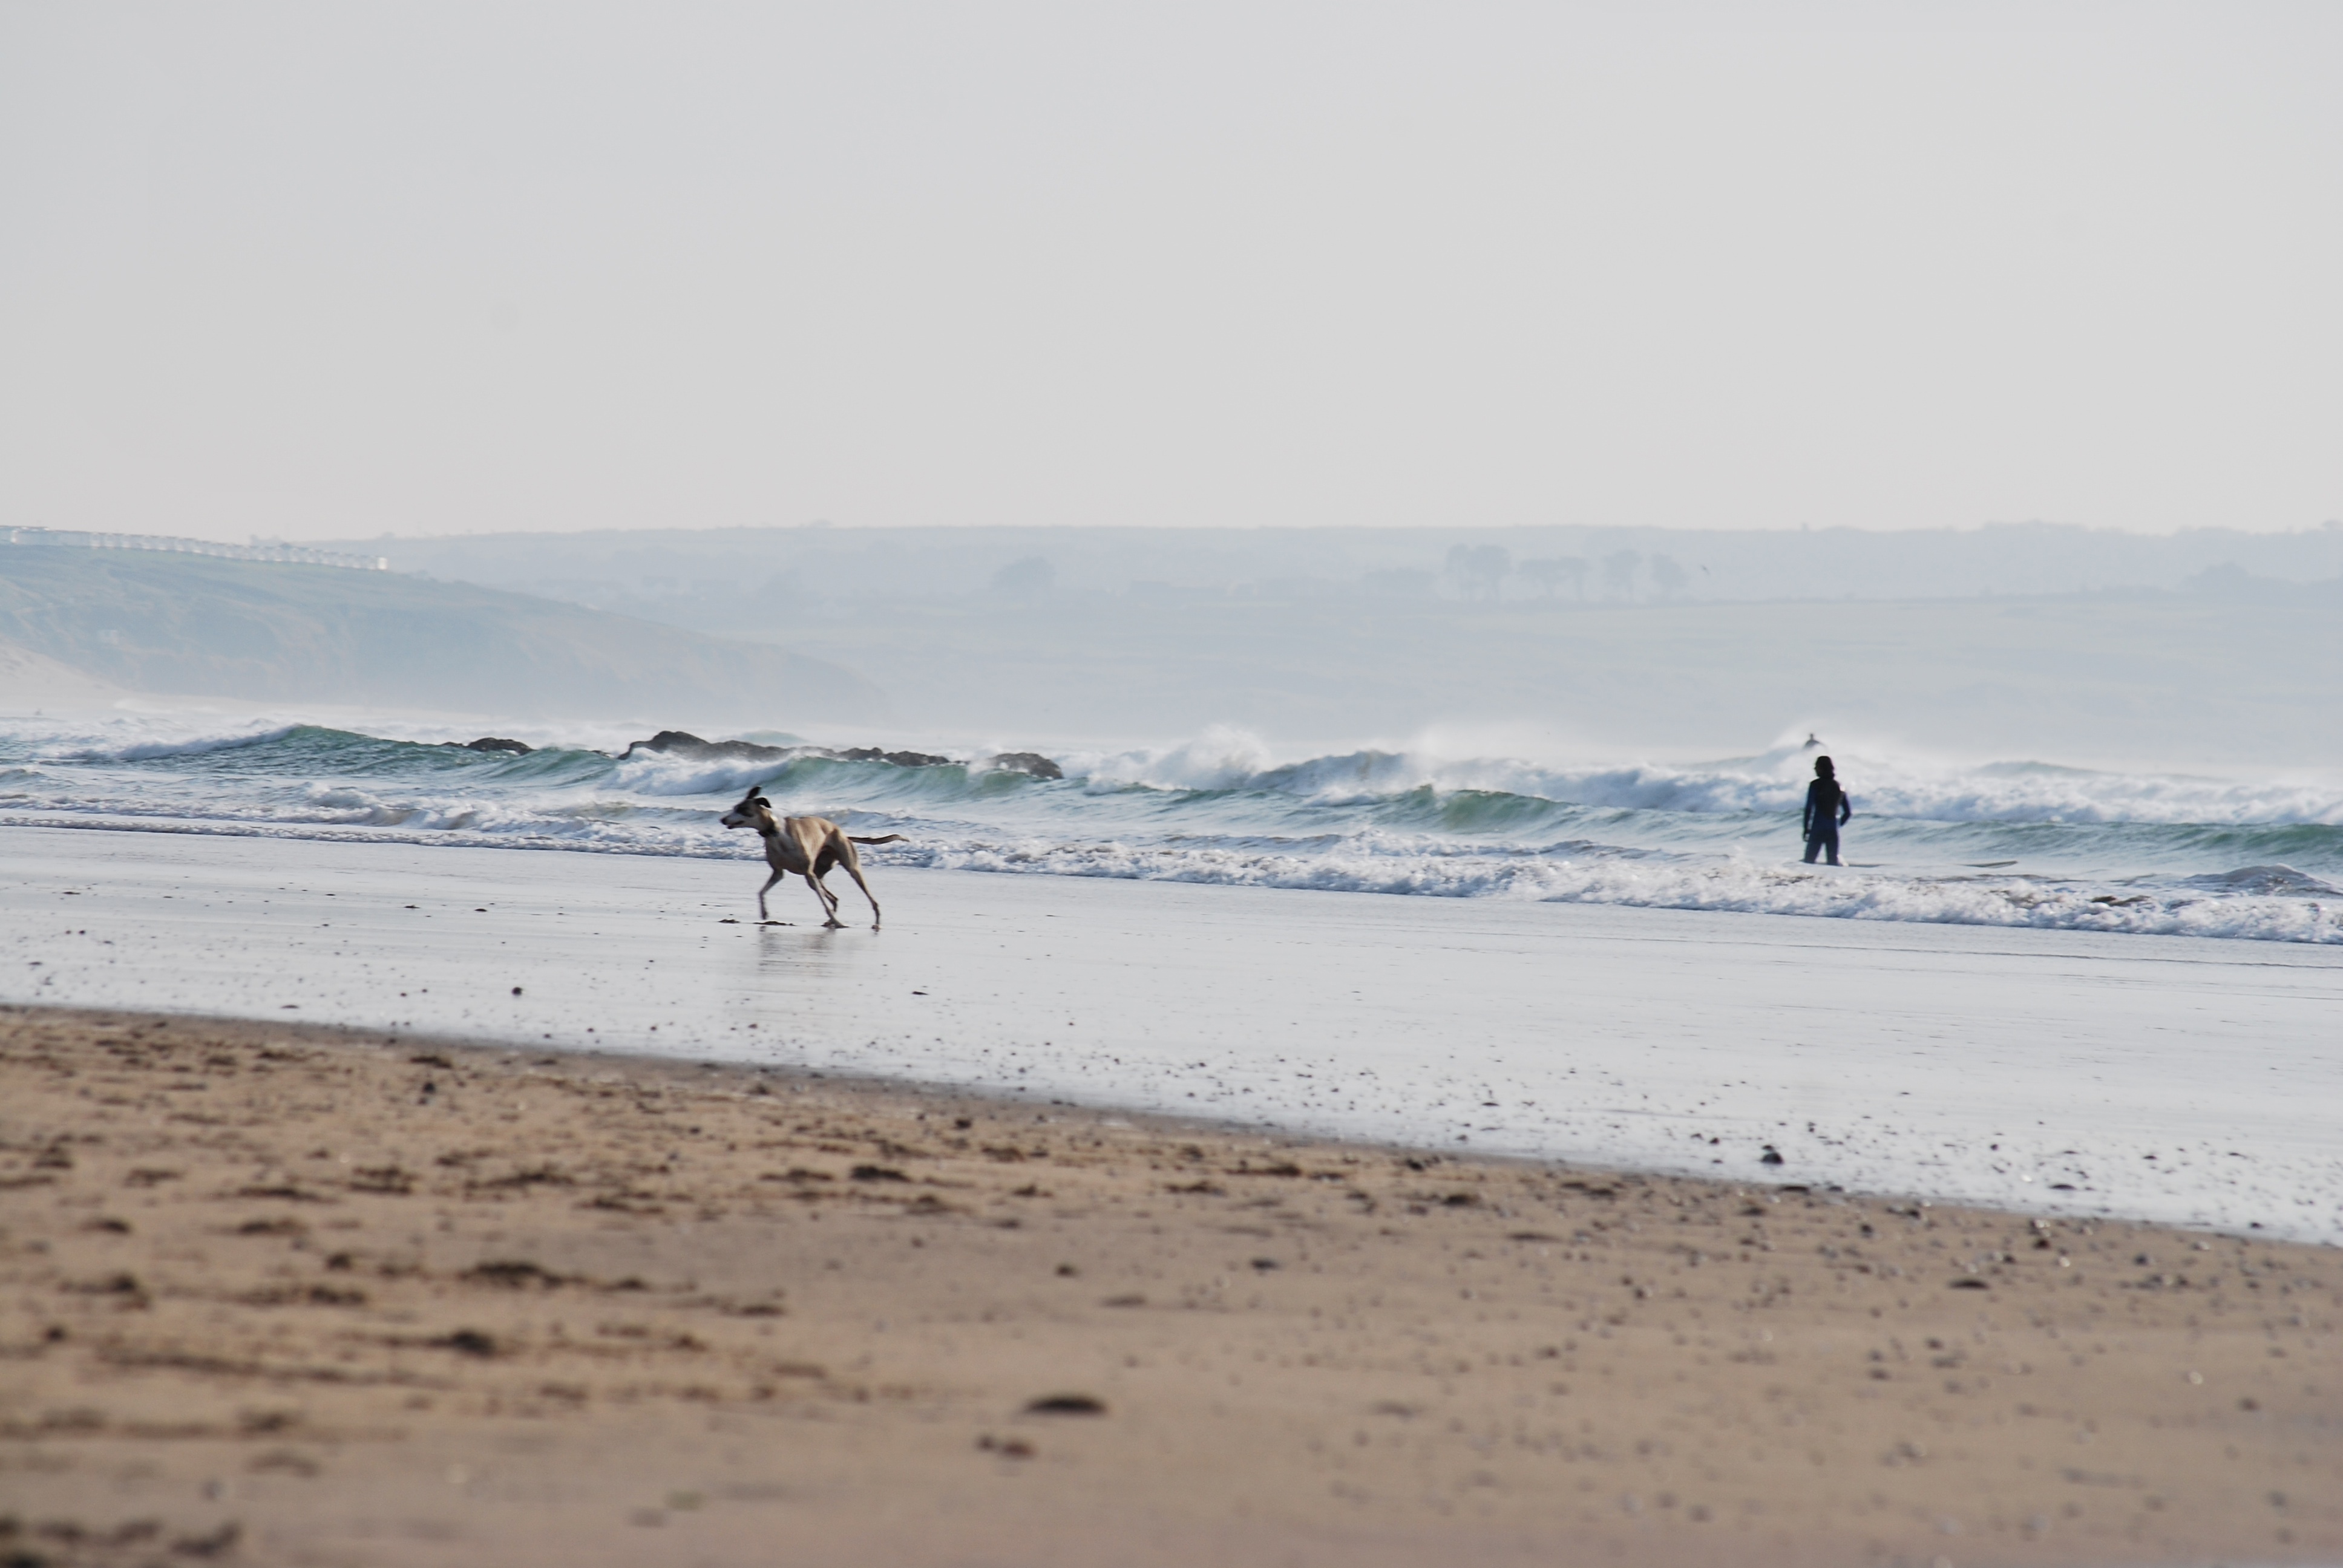
beach, sea, coast, sand, ocean, shore, wave, wind, surfing, body of water, sports, mudflat, wind wave, boardsport, surfing equipment and supplies, surface water sports